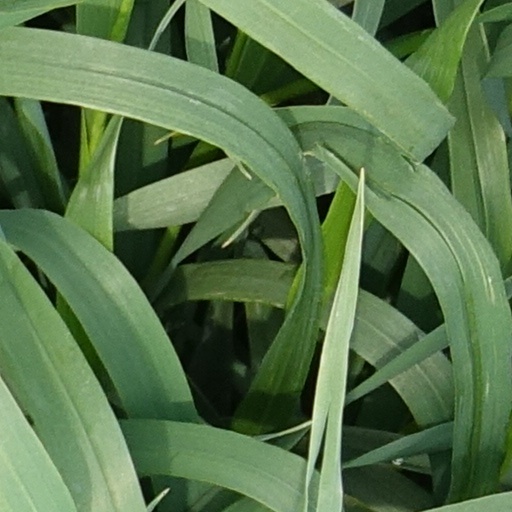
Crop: wheat